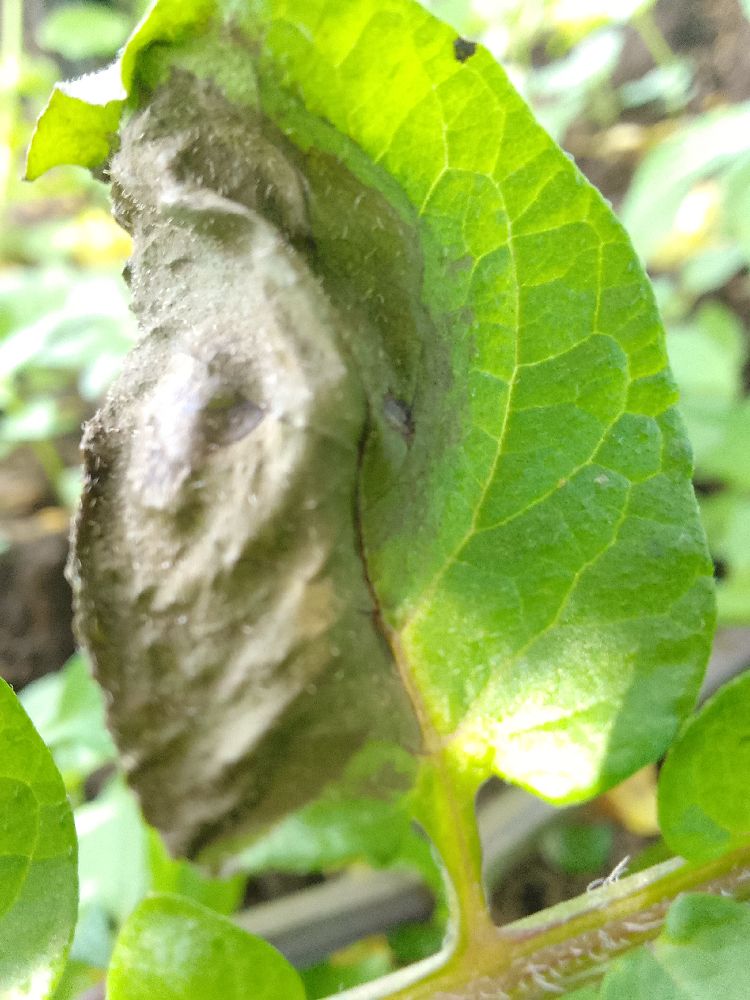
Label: Late blight